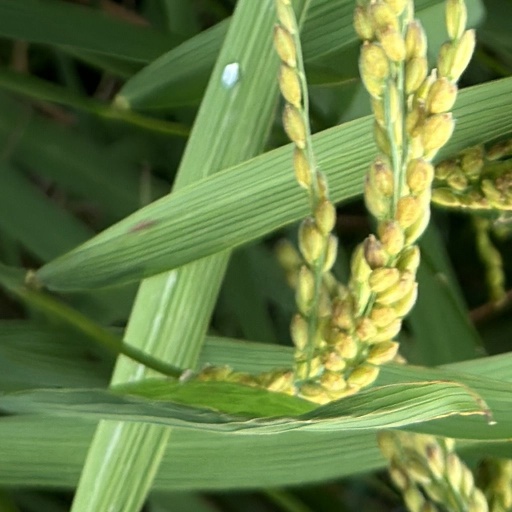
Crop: rice